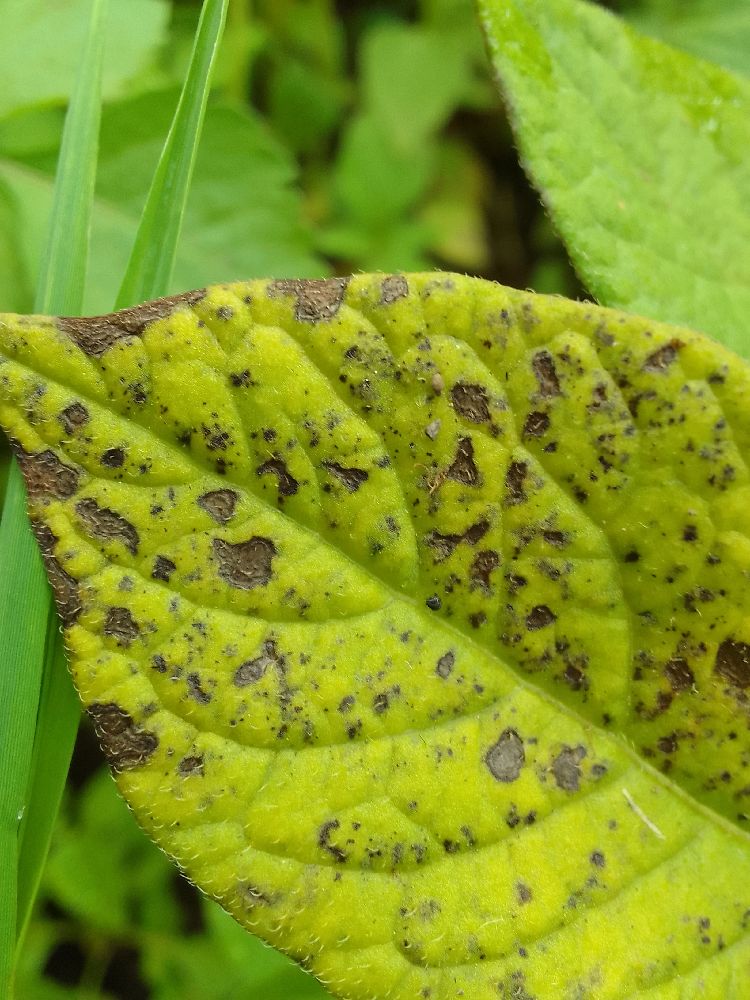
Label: Early blight